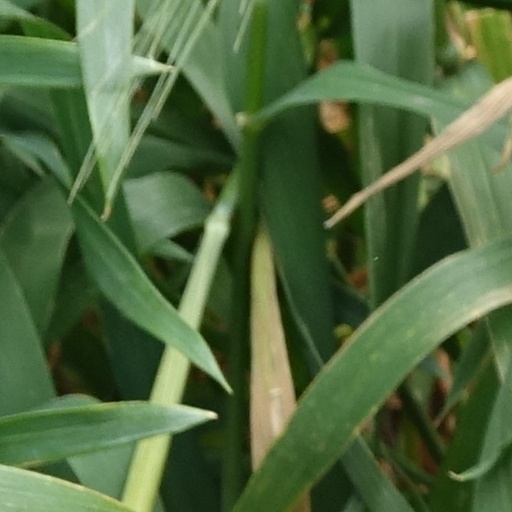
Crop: wheat